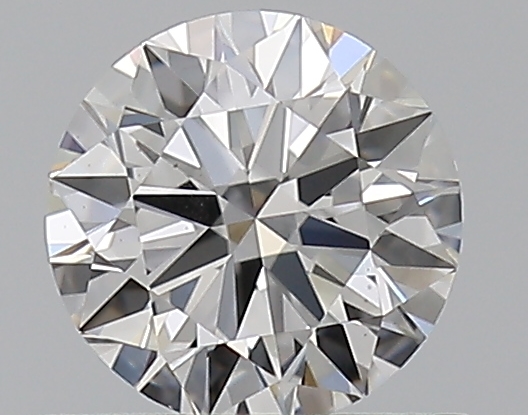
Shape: round
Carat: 0.52
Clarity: VS2
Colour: E
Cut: EX
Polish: EX
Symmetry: EX
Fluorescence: ST
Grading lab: GIA
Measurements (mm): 5.15 x 5.18 x 3.14